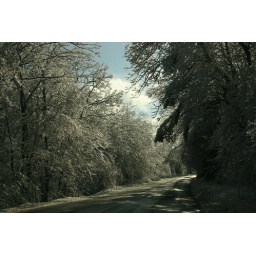
yet another winter storm - highway 221 near blowing rock nc- february 6, 2010